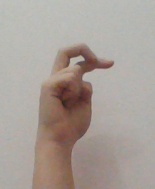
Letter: zay